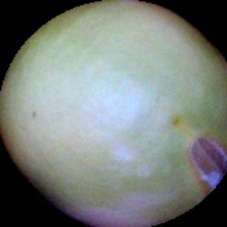
Label: Immature